302

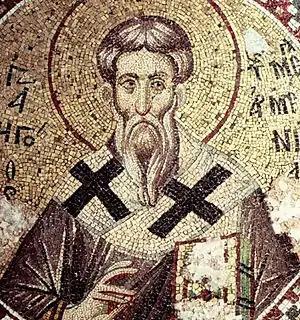
Gregory the Illuminator

Year 302 (CCCII) was a common year starting on Thursday of the Julian calendar. At the time, it was known as the Year of the Consulship of Constantius and Valerius or, less frequently, year 1055 "Ab urbe condita". The denomination 302 for this year has been used since the early medieval period, when the Anno Domini calendar era became the prevalent method in Europe for naming years.